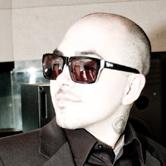
Age: 30